Chongqing Negotiations

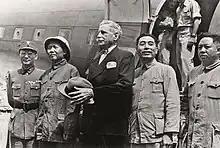
Before the departure from Yan'an. From left: Zhang Zhizhong, Mao Zedong, Patrick J. Hurley, Zhou Enlai, Wang Ruofei

In August 1945, Mao and Zhou flew from Yan'an to the Chinese wartime capital of Chongqing to discuss the relationship between the CCP and the KMT in the aftermath of the Second Sino-Japanese War. The Soviet Union were receptive to the idea of another united front between the Nationalists and the Communists, as Stalin told the Chinese Communists that it was their "best hope for the future". Accompanied by American ambassador Patrick J. Hurley, Mao joined Chiang for dinner on 27 August, which was the first time these two leaders had met in 20 years. It would also be their last meeting. After seven weeks of negotiations, the two sides agreed on the common goal to eventually establish a political democracy in China, and to place all Chinese armed forces under the command of Chiang.